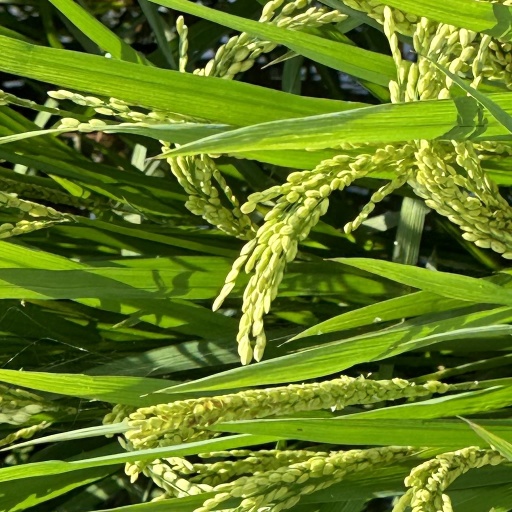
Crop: rice